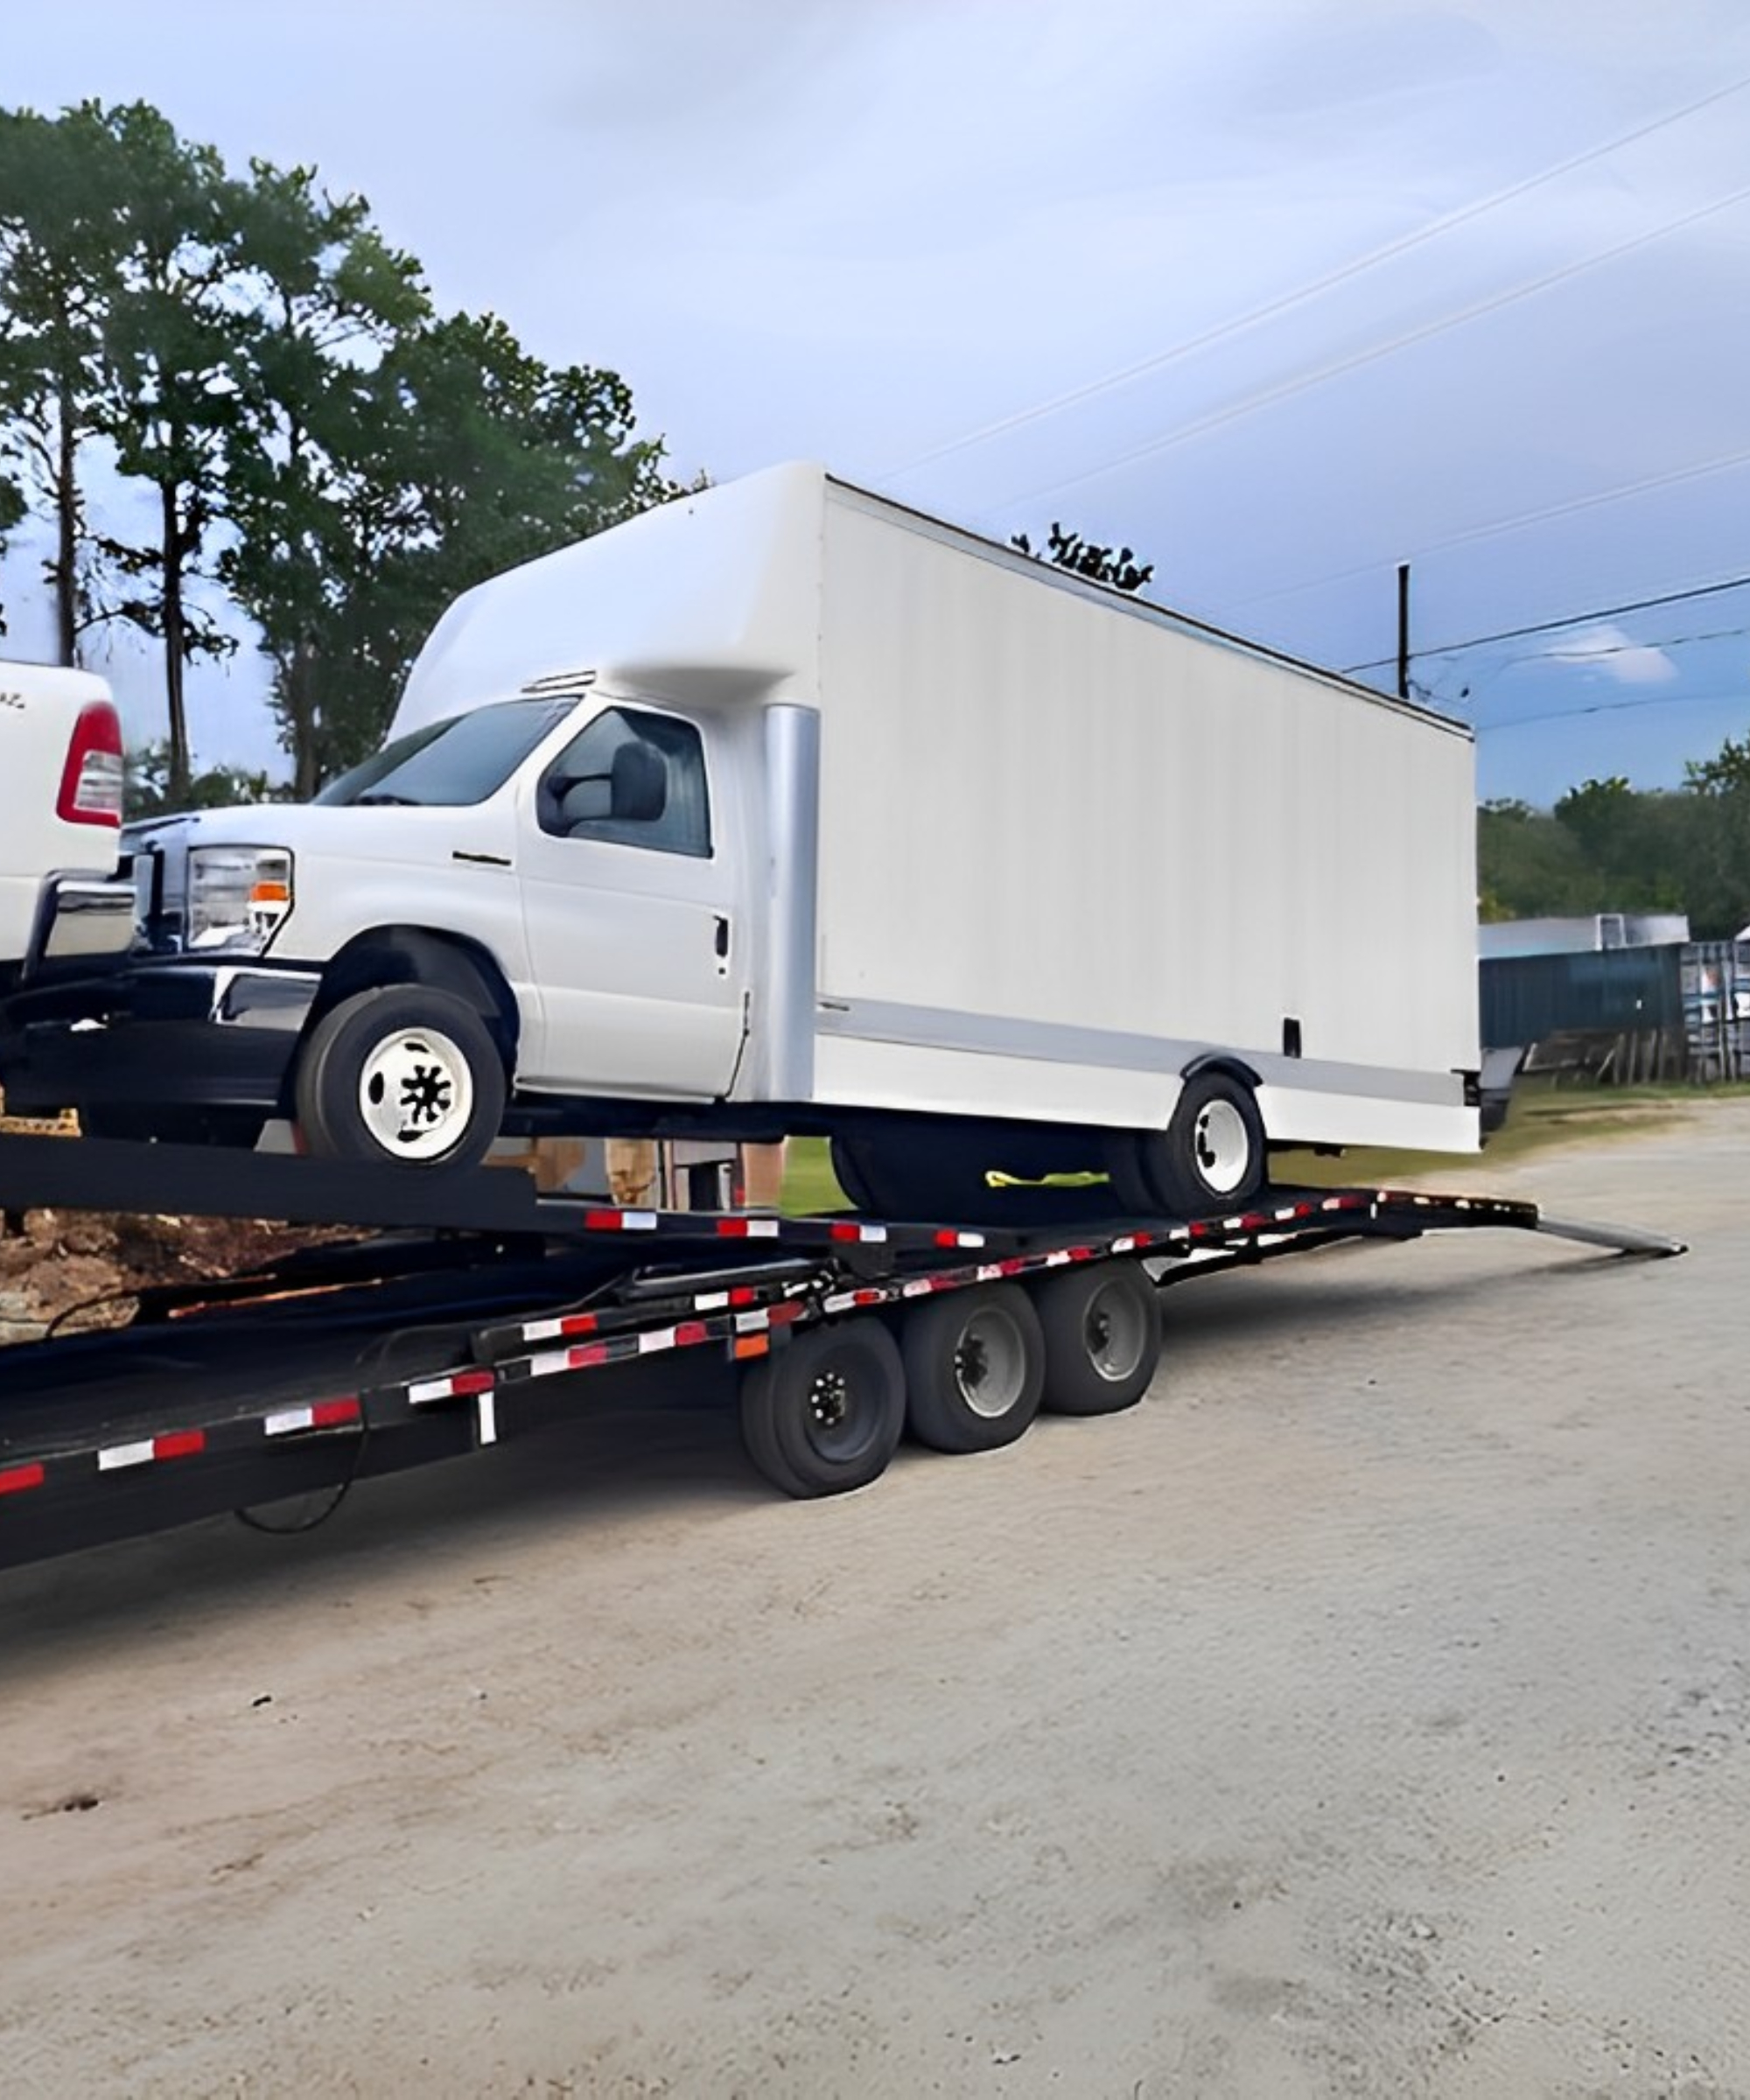
car, wheel, tire, vehicle, sky, motor vehicle, cloud, automotive tire, truck, asphalt, bumper, automotive exterior, tree, fender, automotive wheel system, commercial vehicle, tread, light commercial vehicle, trailer, auto part, trailer truck, road surface, landscape, public utility, freight transport, tire care, transport, hubcap